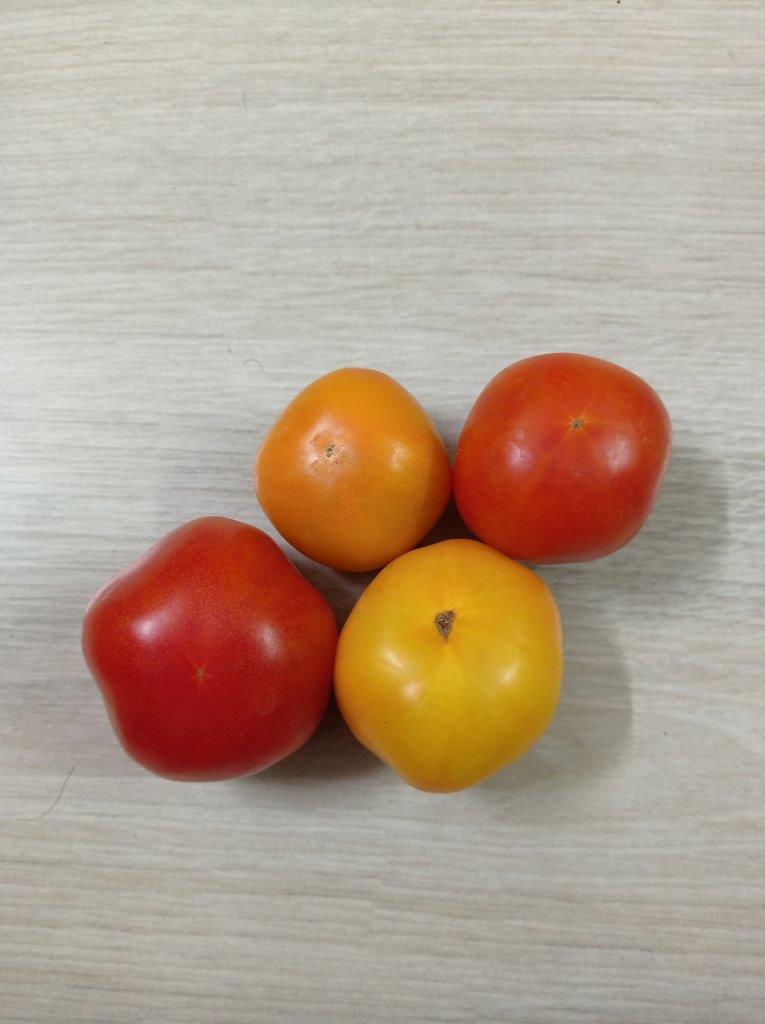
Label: Fresh